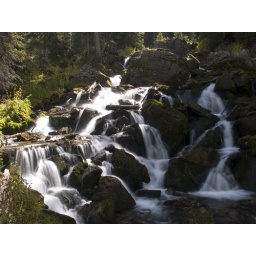
Over Schofield Pass towards Crystal. Parked at the yellow warning sign. Exploring a beautiful mountain stream hidden in the trees